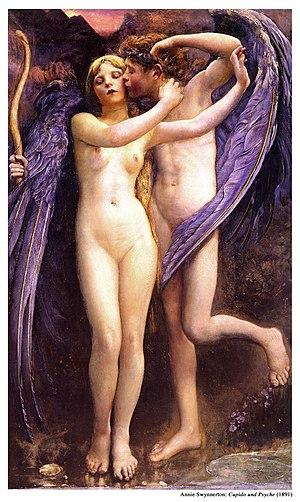
Annie Louisa Robinson Swynnerton est une peintre britannique. Elle est connue pour ses portraits et ses allégories. Elle est la première femme à avoir intégré la Royal Academy of Arts en 1922. Annie Swynnerton est également féministe et engagée pour le droit de vote des femmes.